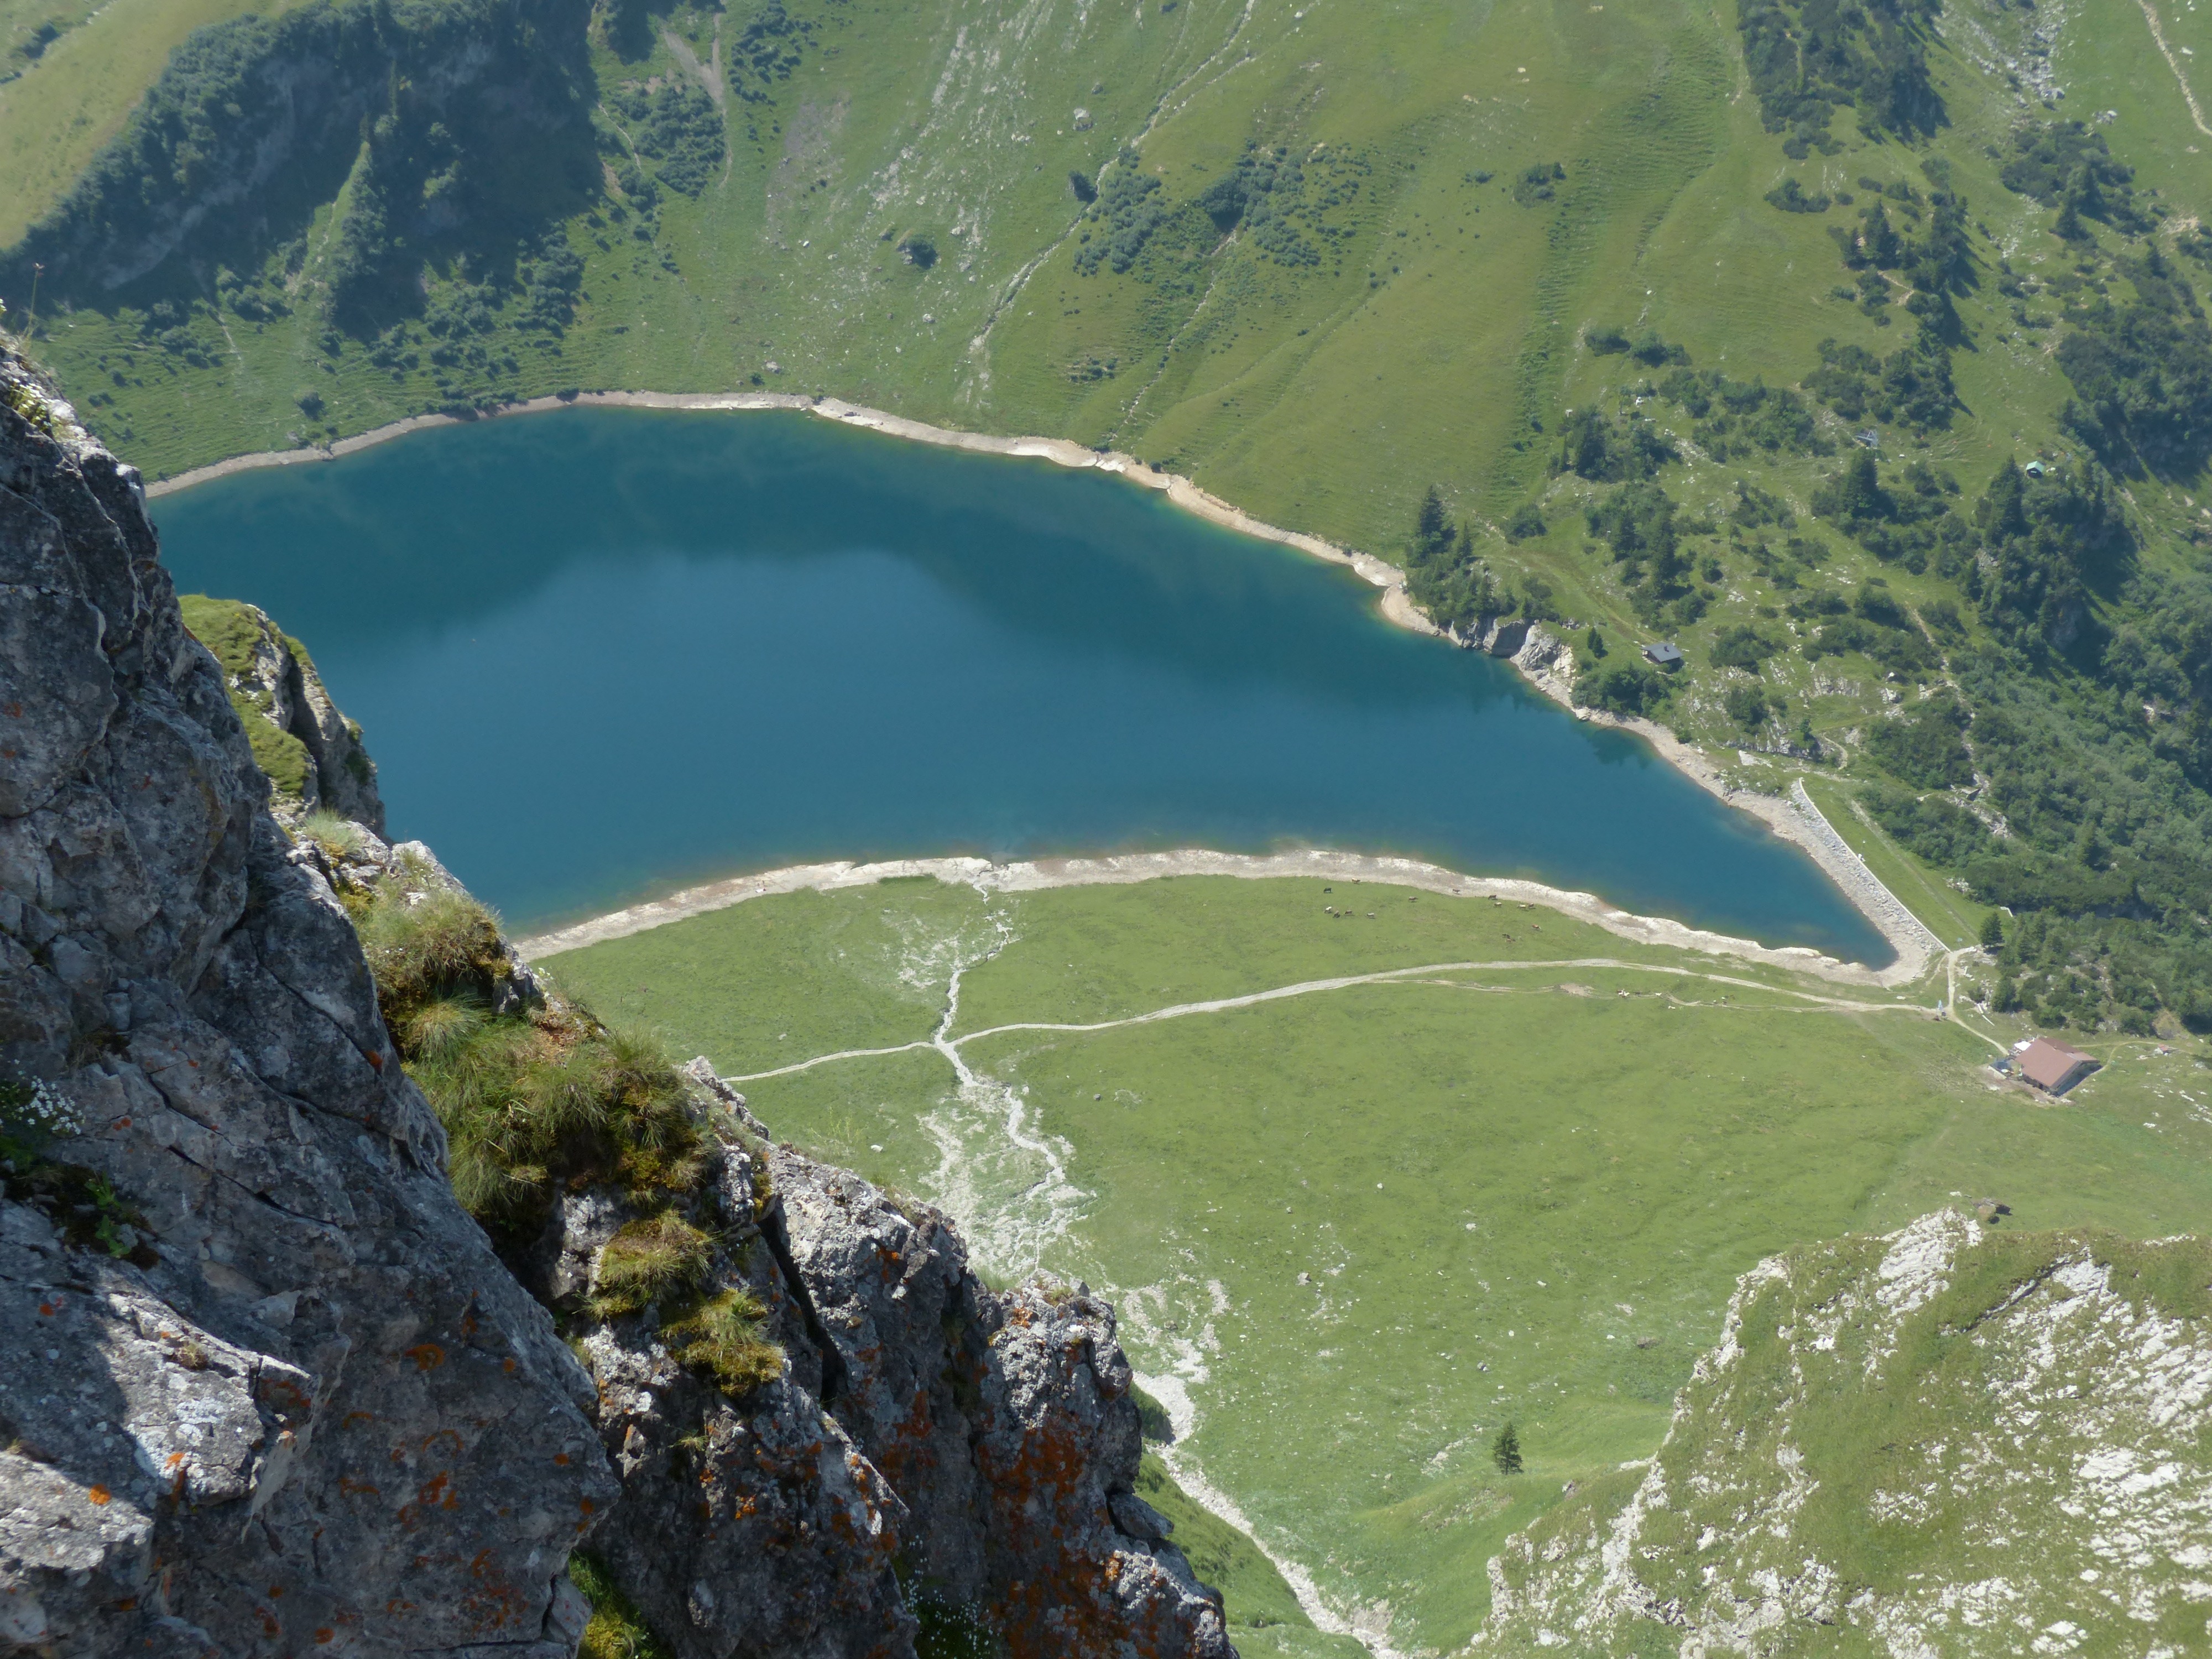
landscape, coast, mountain, hiking, trail, hill, lake, adventure, mountain range, hut, cliff, hike, alpine, fjord, reservoir, terrain, ridge, austria, mountains, alps, plateau, bergsee, crater lake, more, tyrol, landform, mountain hut, excursion day, aerial photography, mountain pass, hiking day, allg u alps, mountain hike, mountainous landforms, vilsalpseeberge, saalfeld h henweg, wedding mountain lake, top wedding alpe